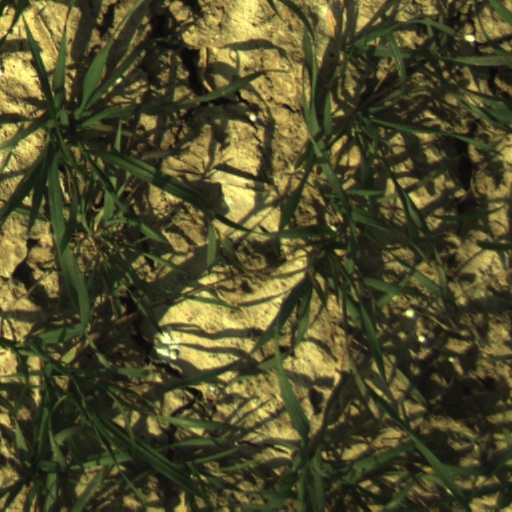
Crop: wheat